Elchingen

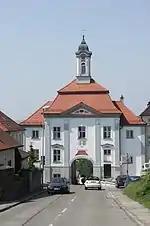
Martinstor Oberelchingen

The Protestant church organizes an annual community festival in Thalfingen. The traditional, well-known in the region "Narrabaumstella", a Swabian-Alemannic carnival custom takes place every year in Oberelchingen and attracts hundreds of participants in the streets of Oberelchingen.